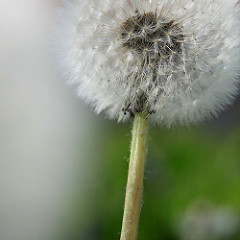
Flower: dandelion